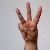
The image shows a hand gesture representing the letter 'W' in Indian Sign Language.